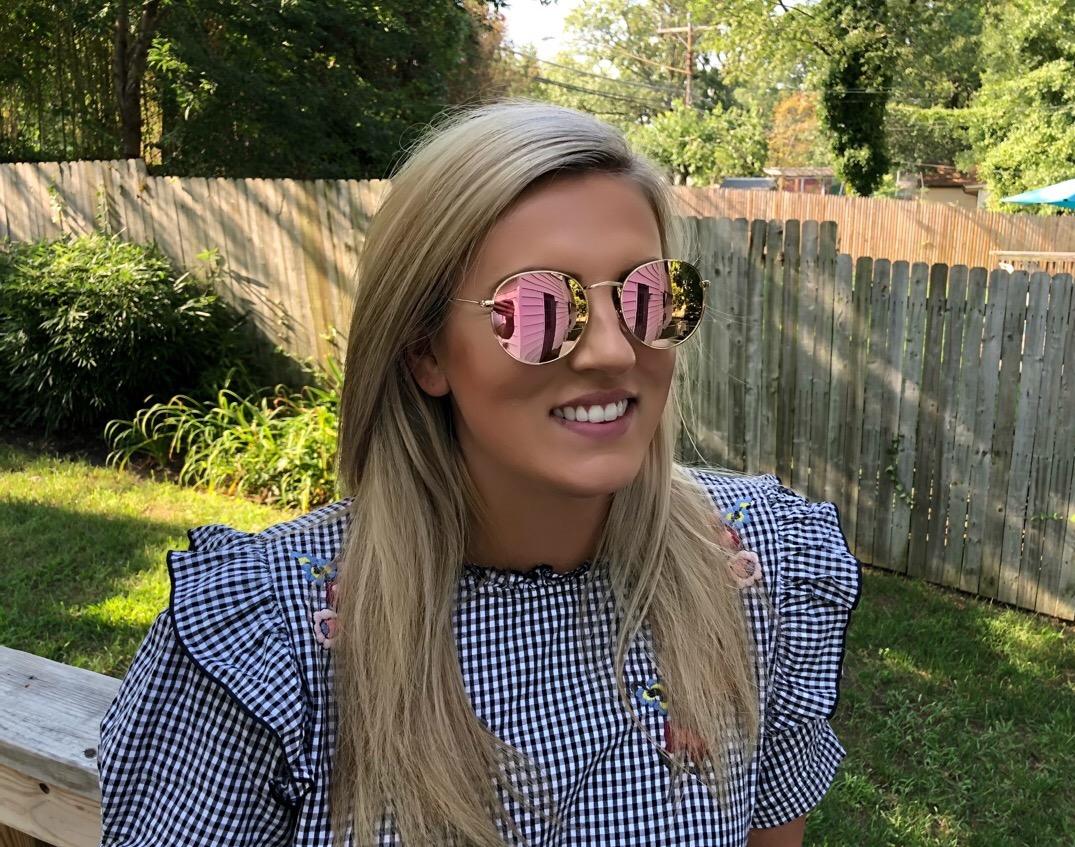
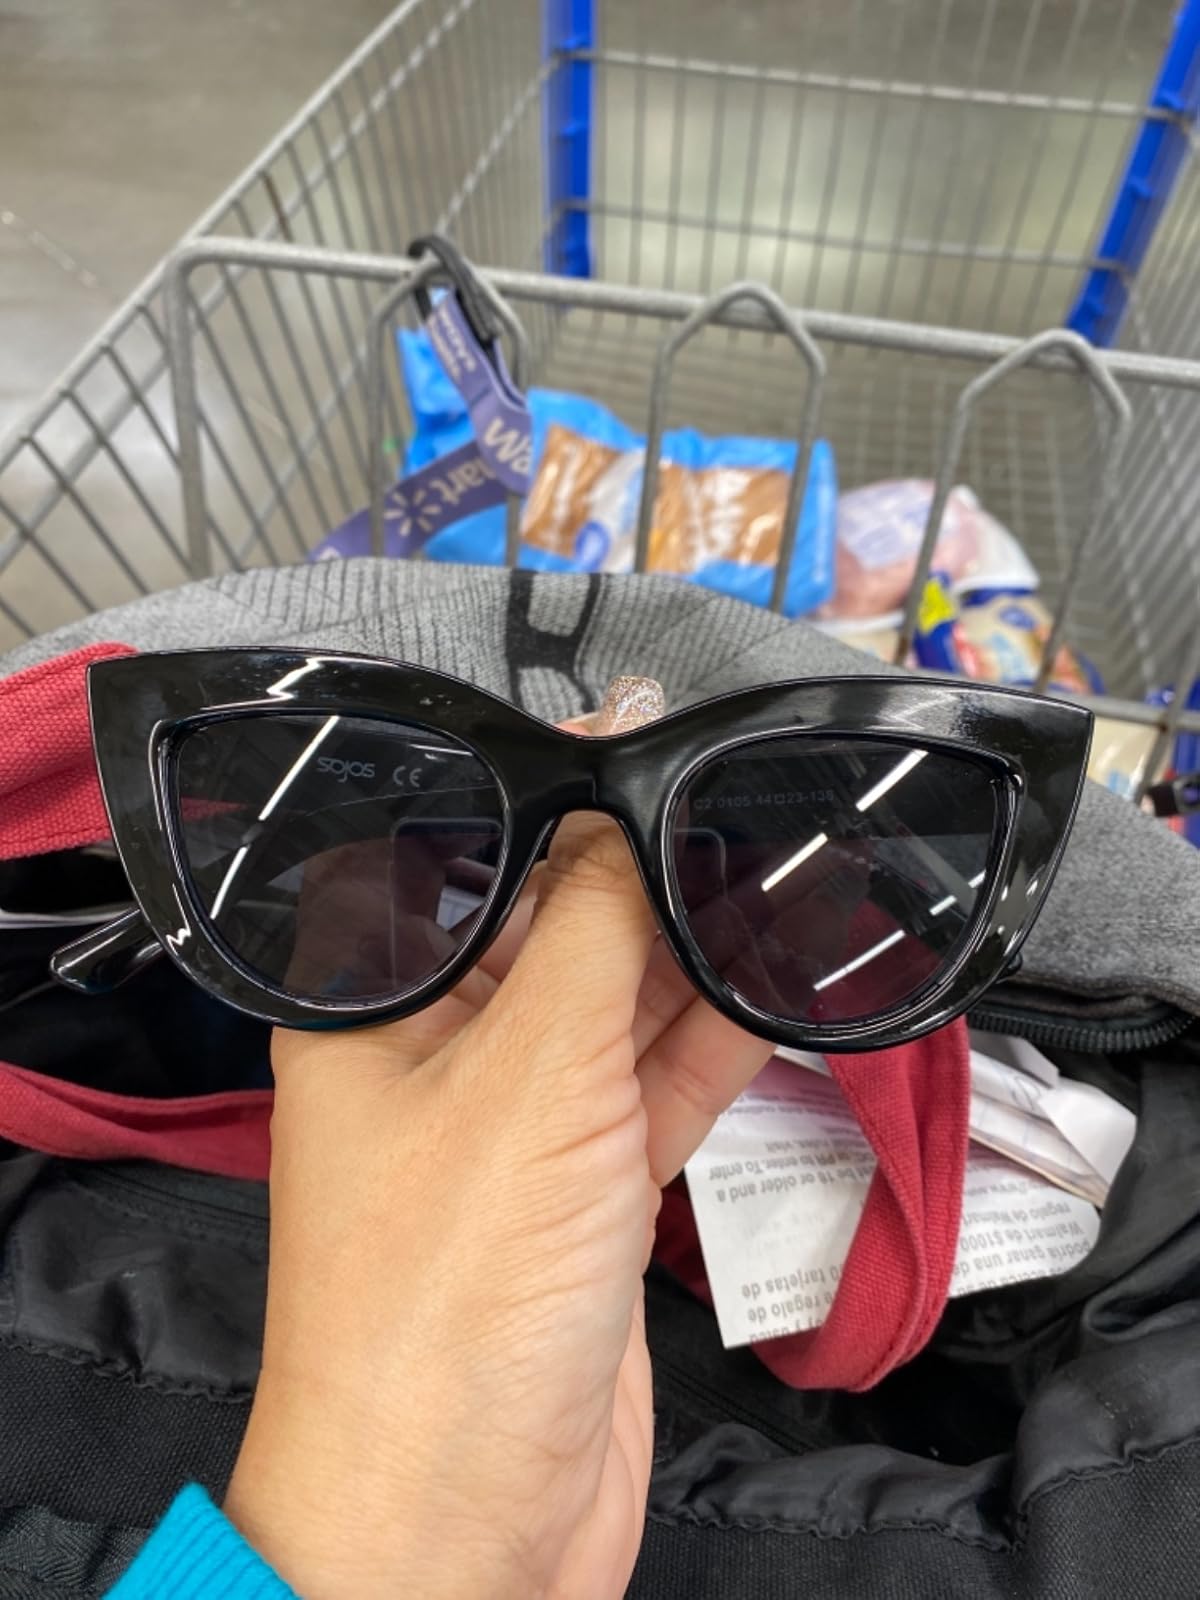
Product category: accessories_sunglasses
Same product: no